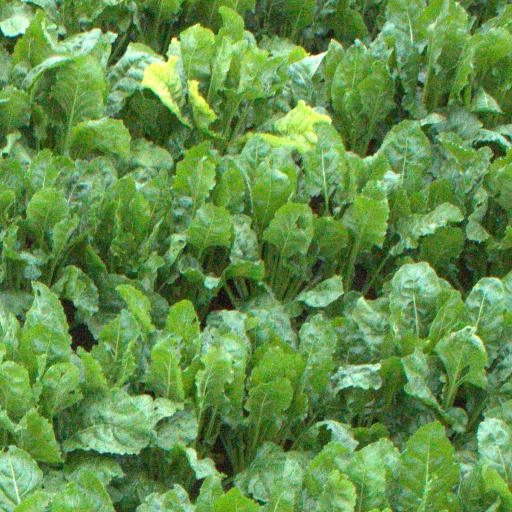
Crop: sugar beet